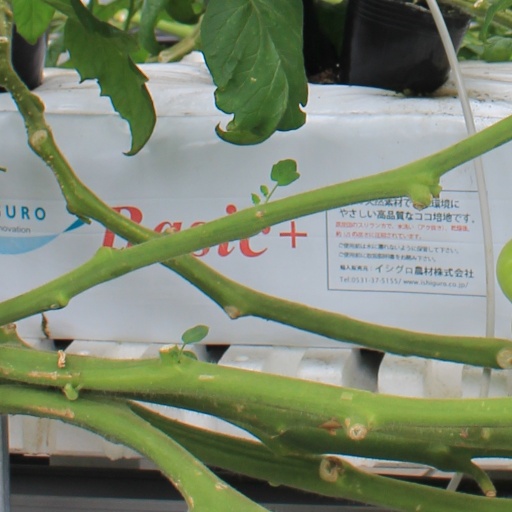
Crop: tomato